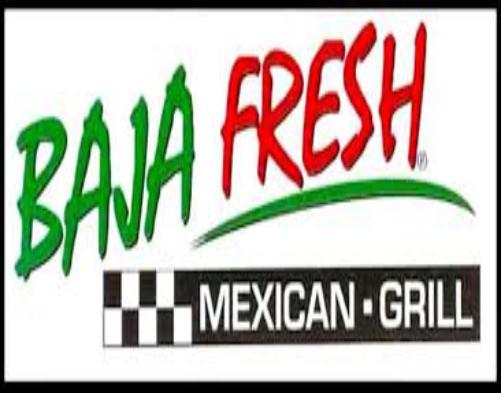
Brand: Baja Fresh
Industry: Food